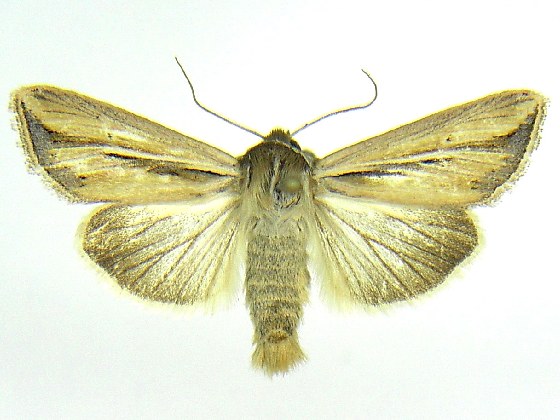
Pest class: wheathead_armyworm_Dargida_diffusa